Rahul Desikan

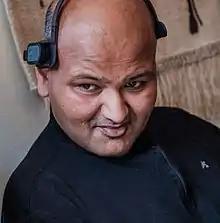
Rahul Desikan in 2018.

Rahul Desikan (June 6, 1978 – July 14, 2019) was an Indian-American neuroscientist and neuroradiologist. He was an Assistant Professor of Radiology & Biomedical Imaging, Neurology and Pediatrics at the University of California, San Francisco, and co-director of Laboratory for Precision Neuroimaging. Desikan's achievements became publicly known in a "Washington Post" article detailing his lifelong commitment to preventing and treating Alzheimer's disease and his continuing work as a scientist living with Amyotrophic lateral sclerosis (ALS). Desikan was vocal about the need for increased awareness and research funding for ALS, and voiced his unique perspective as both ALS researcher and ALS patient in op-ed articles appearing in a regular column in the "Washington Post" as well as in the "San Francisco Chronicle" and "Scientific American."